Jacqueline Joubert

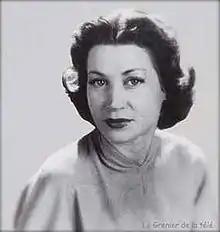

Jacqueline Annette Édith Pierre (29 March 1921 – 8 January 2005), known professionally as Jacqueline Joubert, was a French television continuity announcer, producer and director. Alongside Arlette Accart, Joubert was one of the first two in-vision continuity announcers (or "speakerines") when television commenced in France after the Second World War.